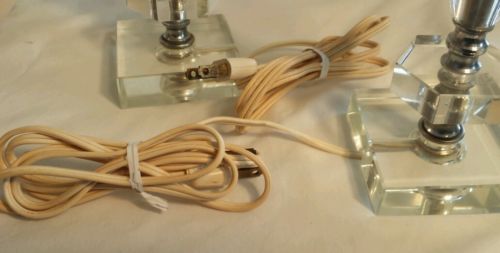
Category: lamp